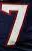
Number: 7